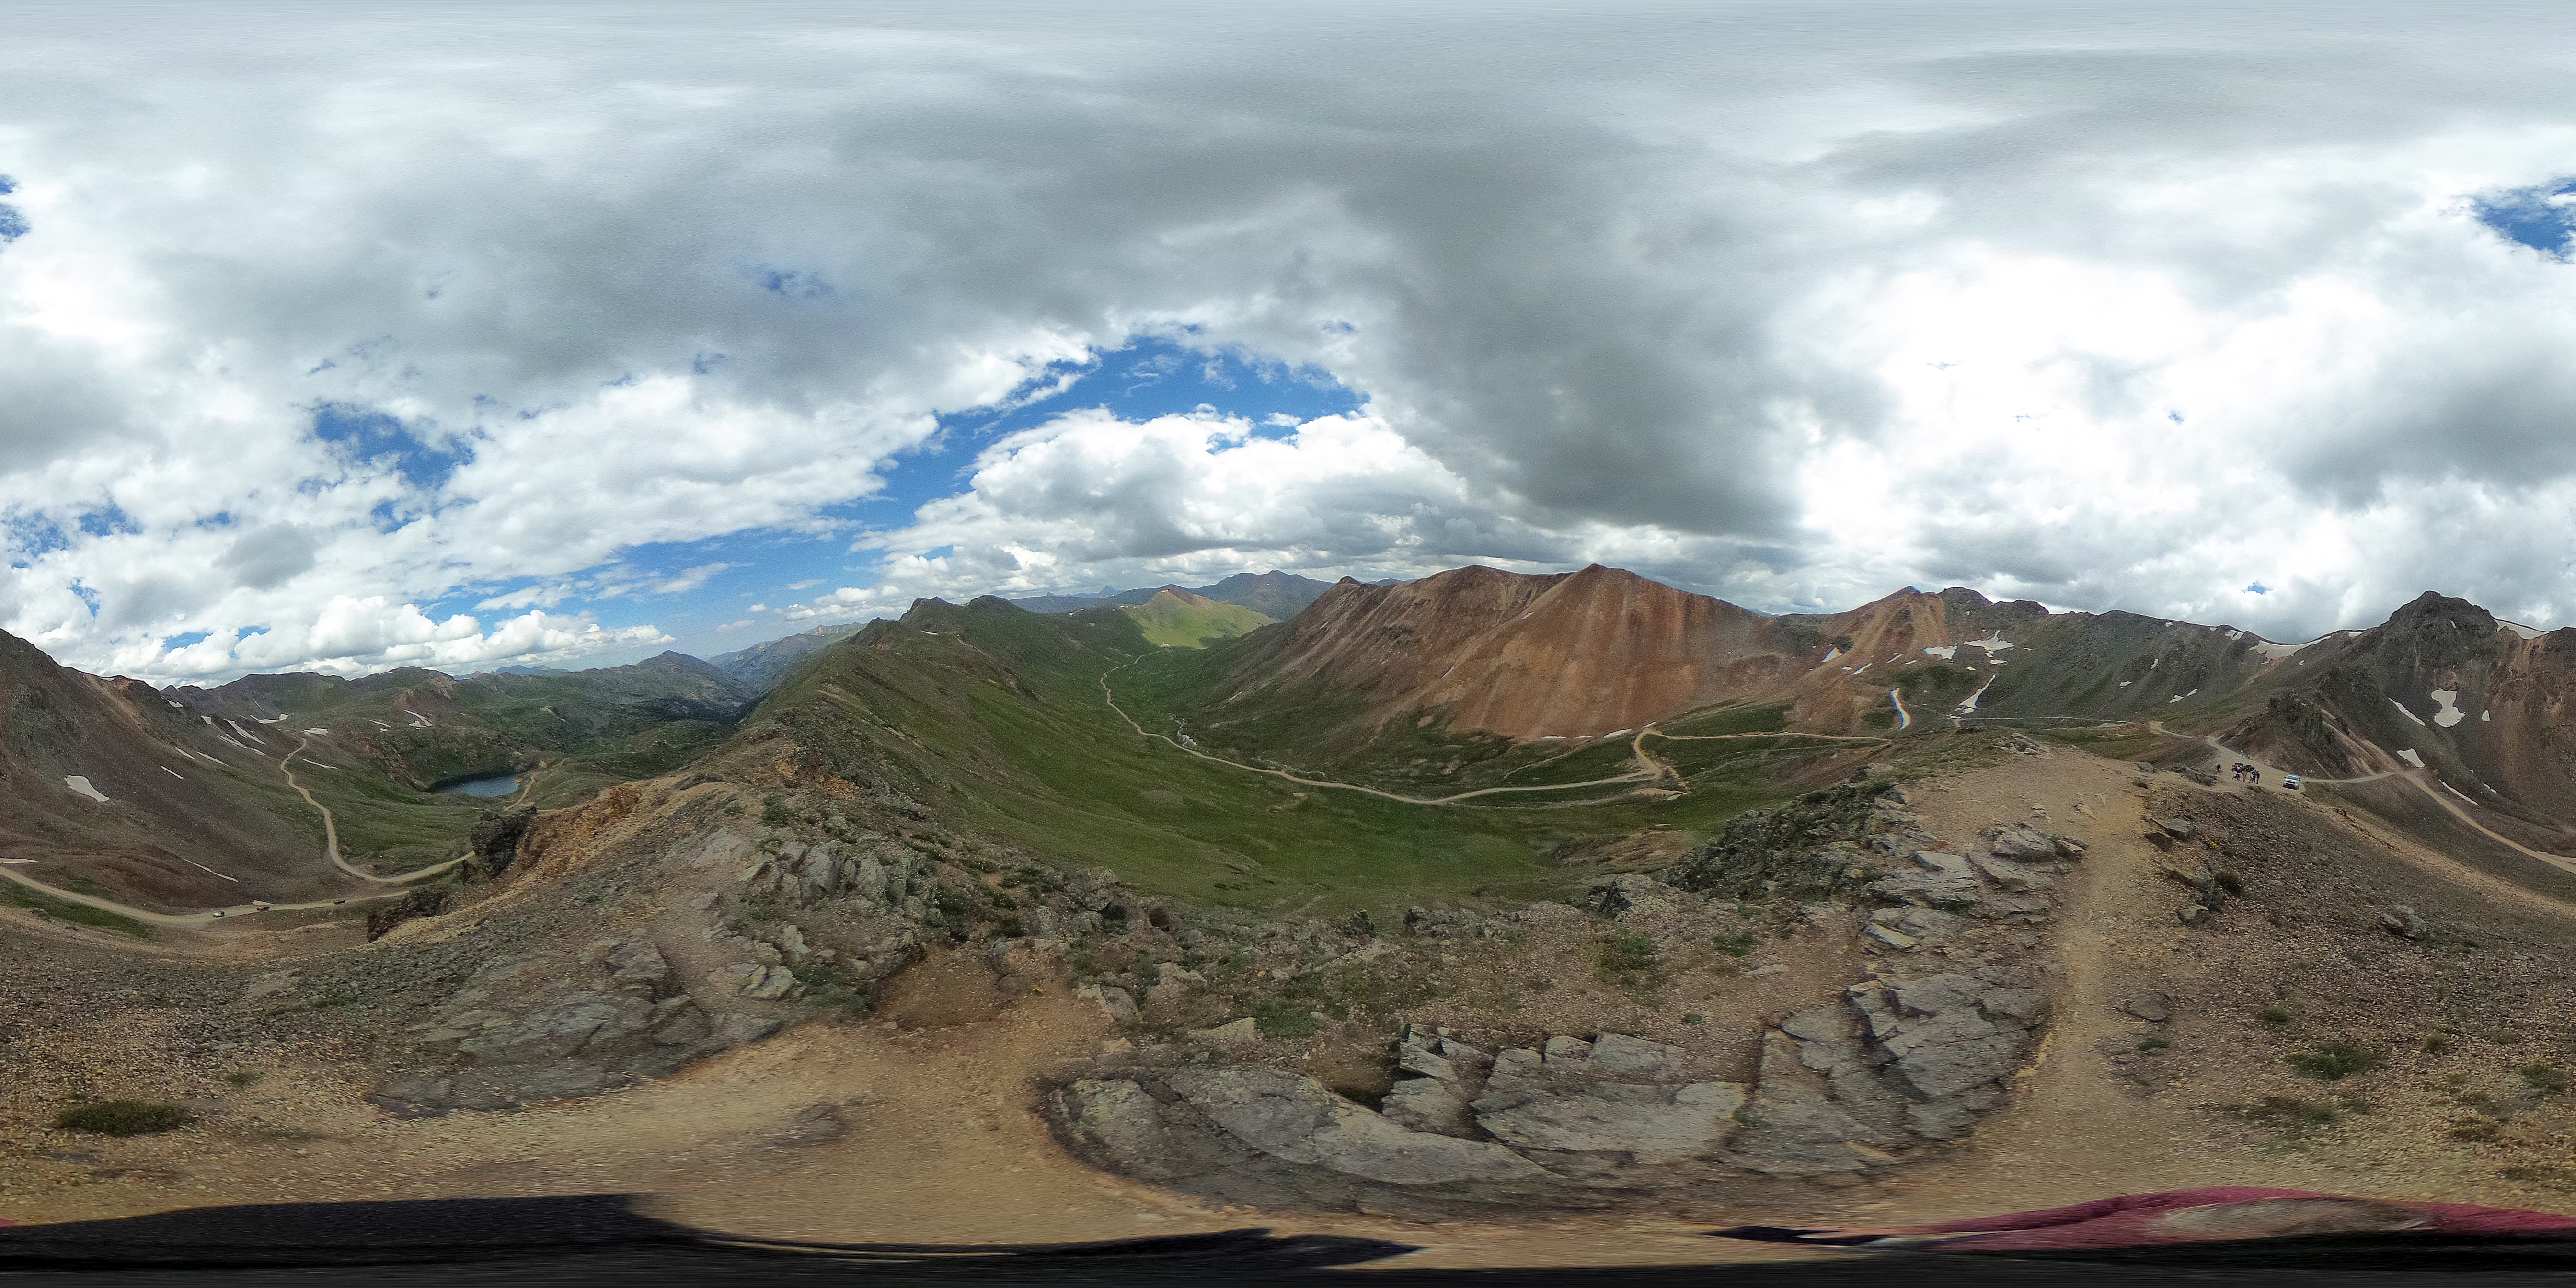
landscape, wilderness, mountain, cloud, hill, lake, valley, mountain range, panorama, ridge, plain, geology, badlands, plateau, ricoh, vr, fell, s, 360, loch, equirectangular, theta, steppe, landform, mountain pass, geographical feature, mountainous landforms